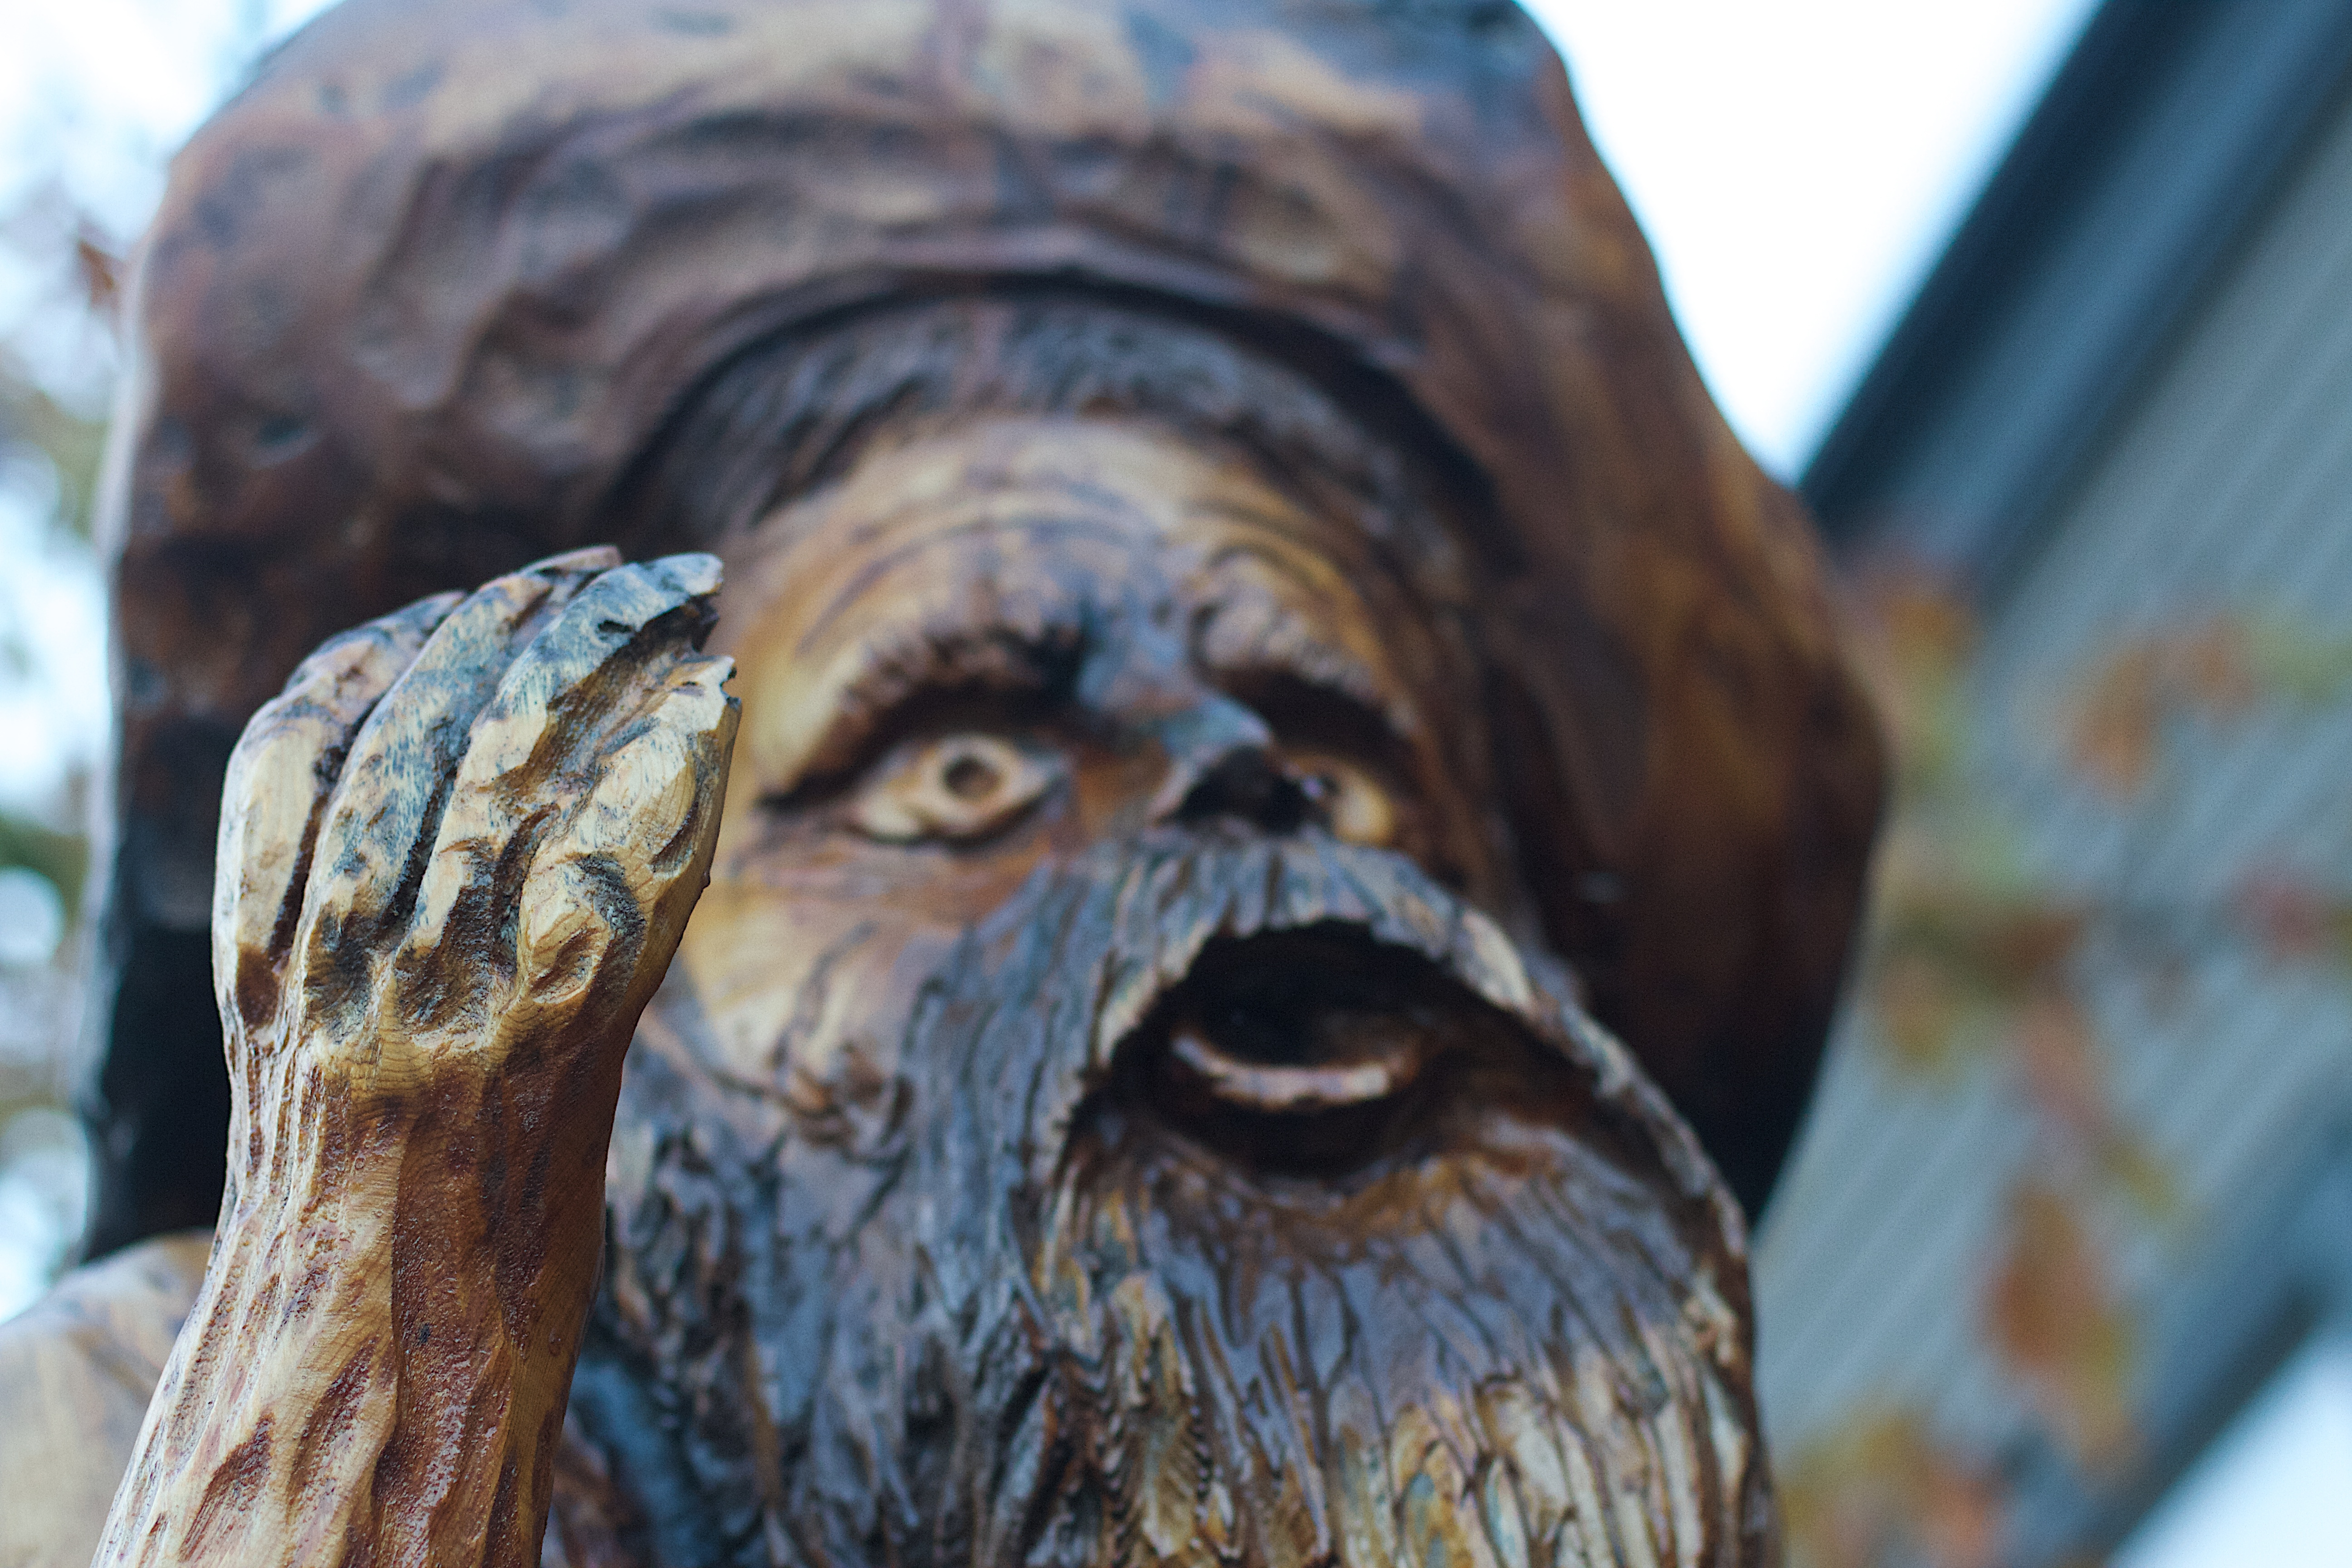
wood, statue, close up, sculpture, art, head, carving